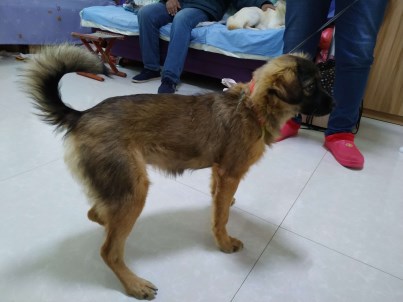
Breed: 3336-n000121-chinese_rural_dog